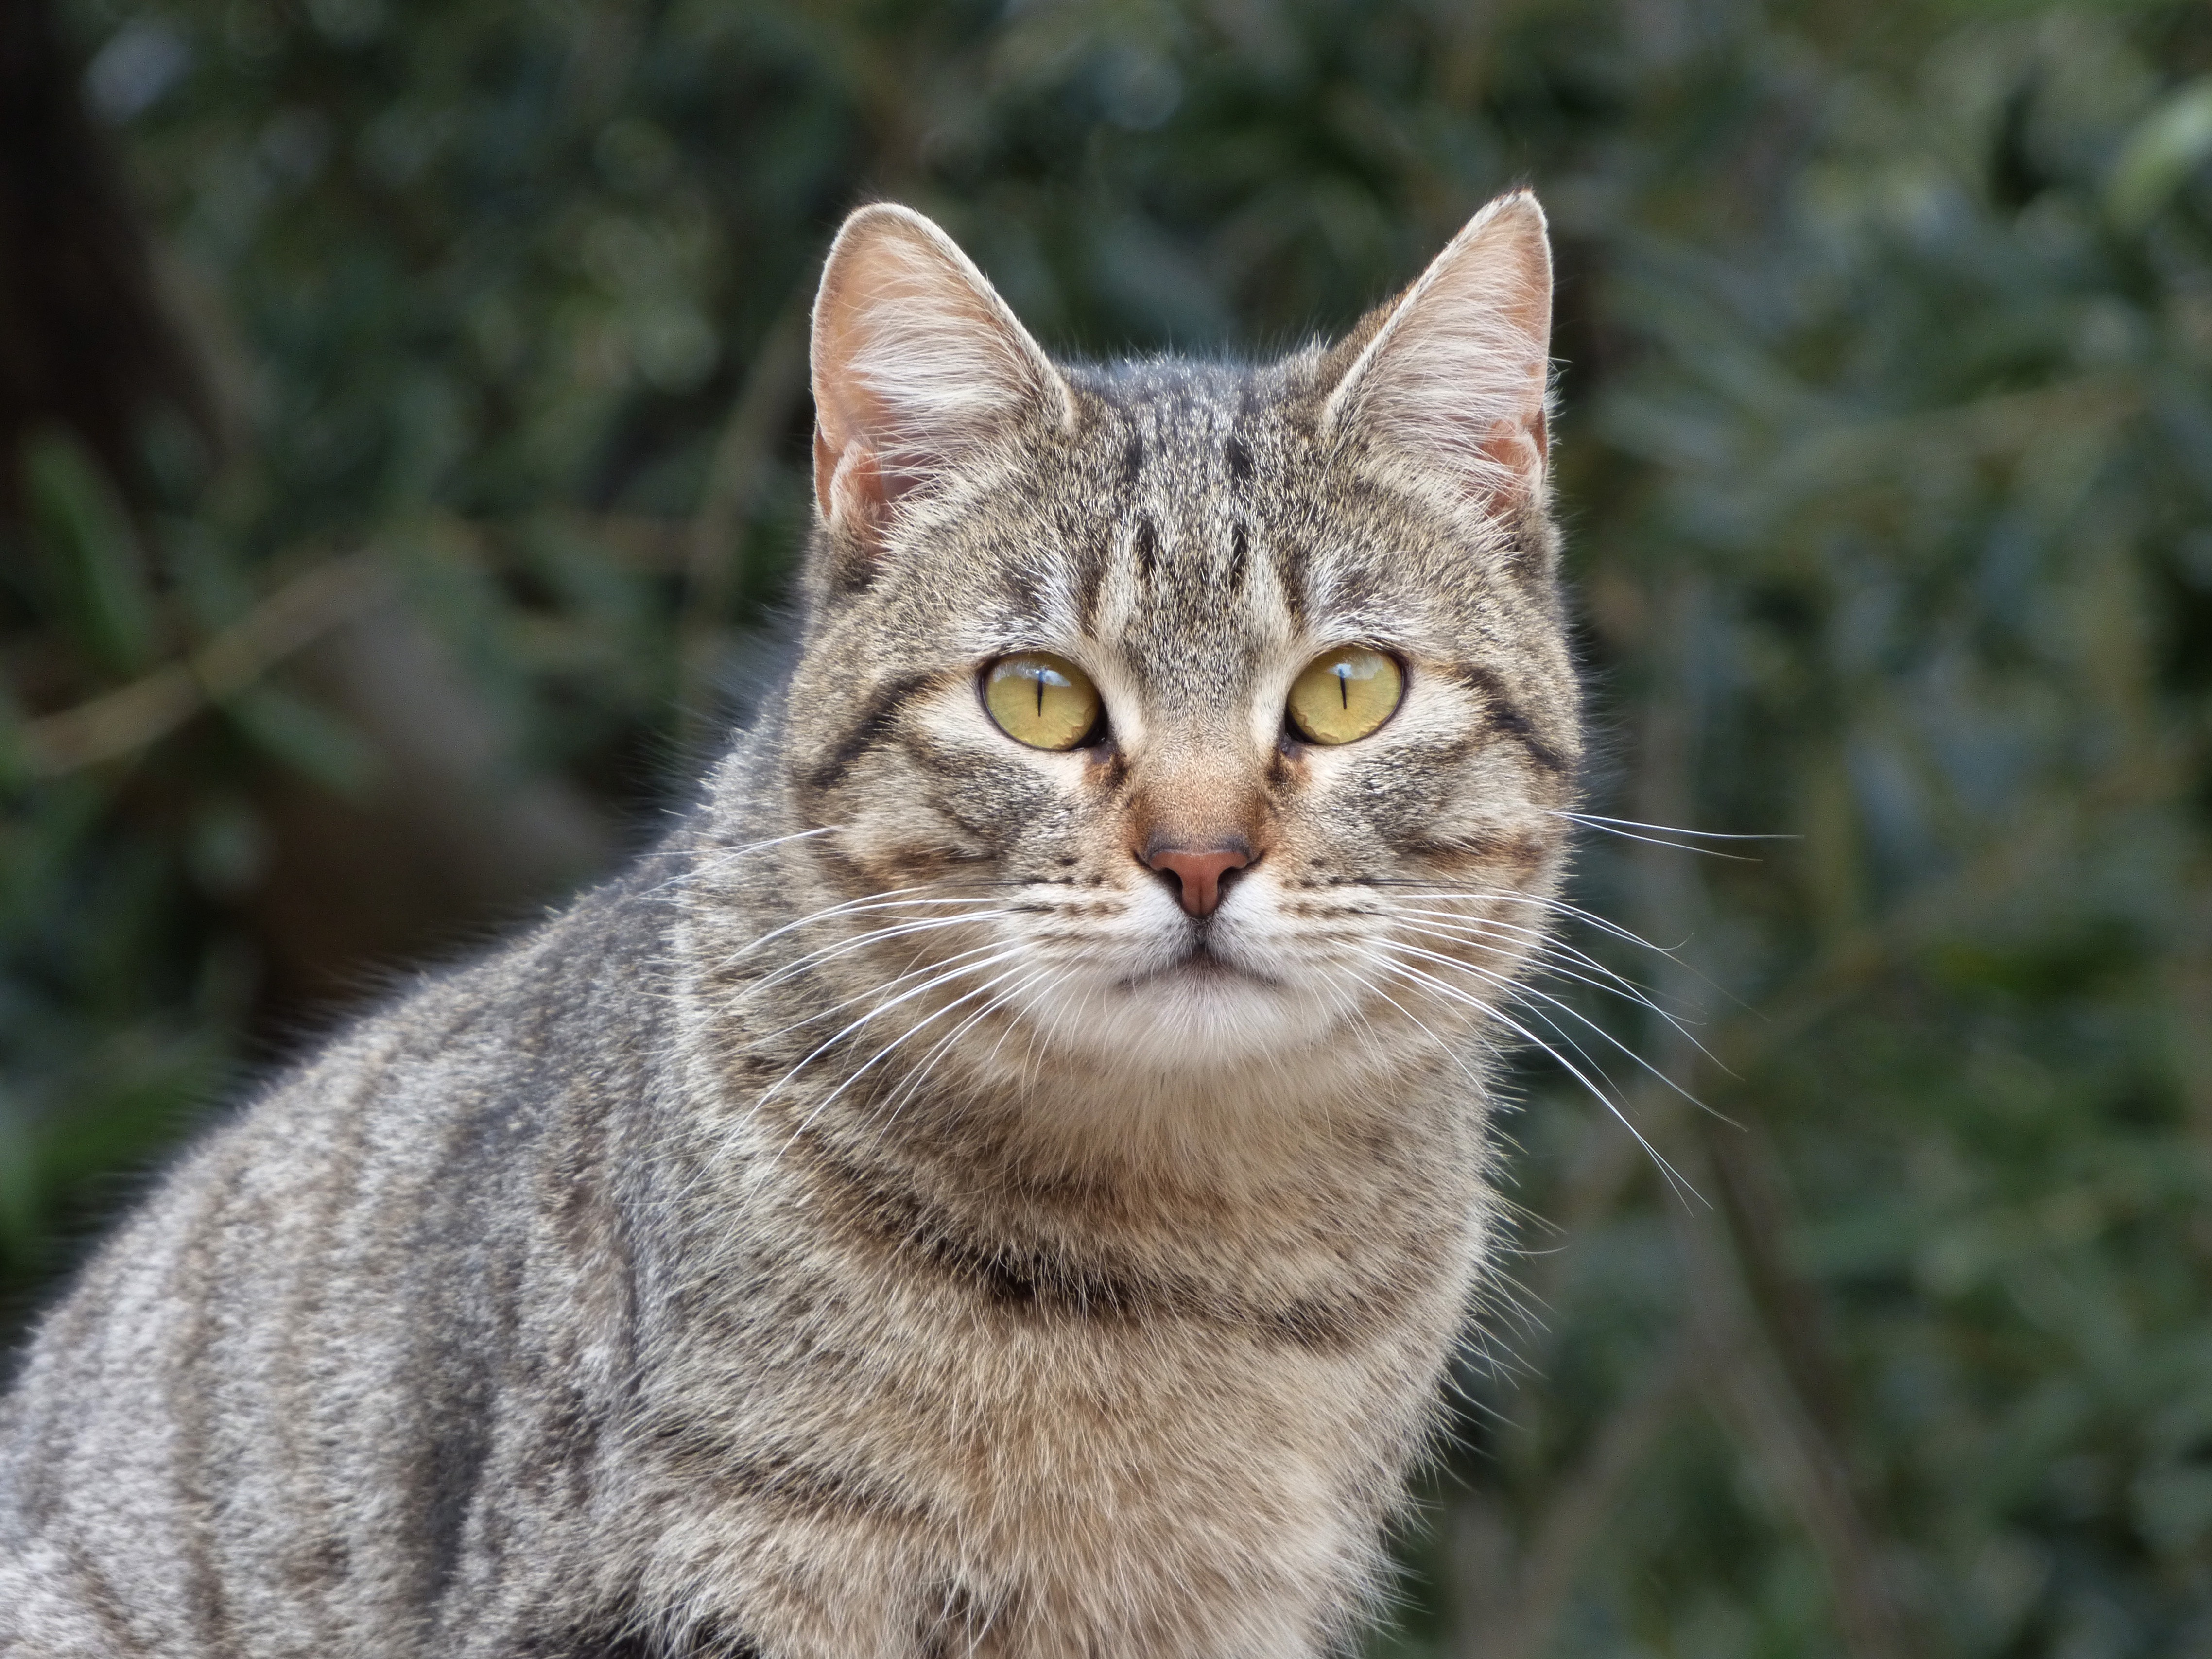
cat, feline, mammal, fauna, whiskers, stalking, vertebrate, detail, lynx, bobcat, housecat, brindle, tabby cat, european shorthair, wild cat, small to medium sized cats, cat like mammal, carnivoran, domestic short haired cat, pixie bob, rusty spotted cat, ocicat